Felix Tijerina

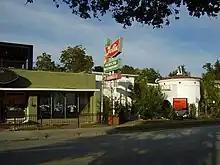
The former location of the final Felix Mexican Restaurant operation

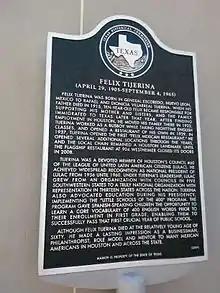
Felix Tijerina historical marker

Tijerina was born in General Escobedo, Nuevo León, Mexico; He had claimed to have been born in Sugar Land, Texas. In 1918 he became a busboy at the Original Mexican Restaurant, the first Tex-Mex restaurant in Houston. Tijerina taught himself English and became a friend and associate of the owner of the restaurant. Tijerina became the manager of the restaurant, located in what is now downtown Houston.